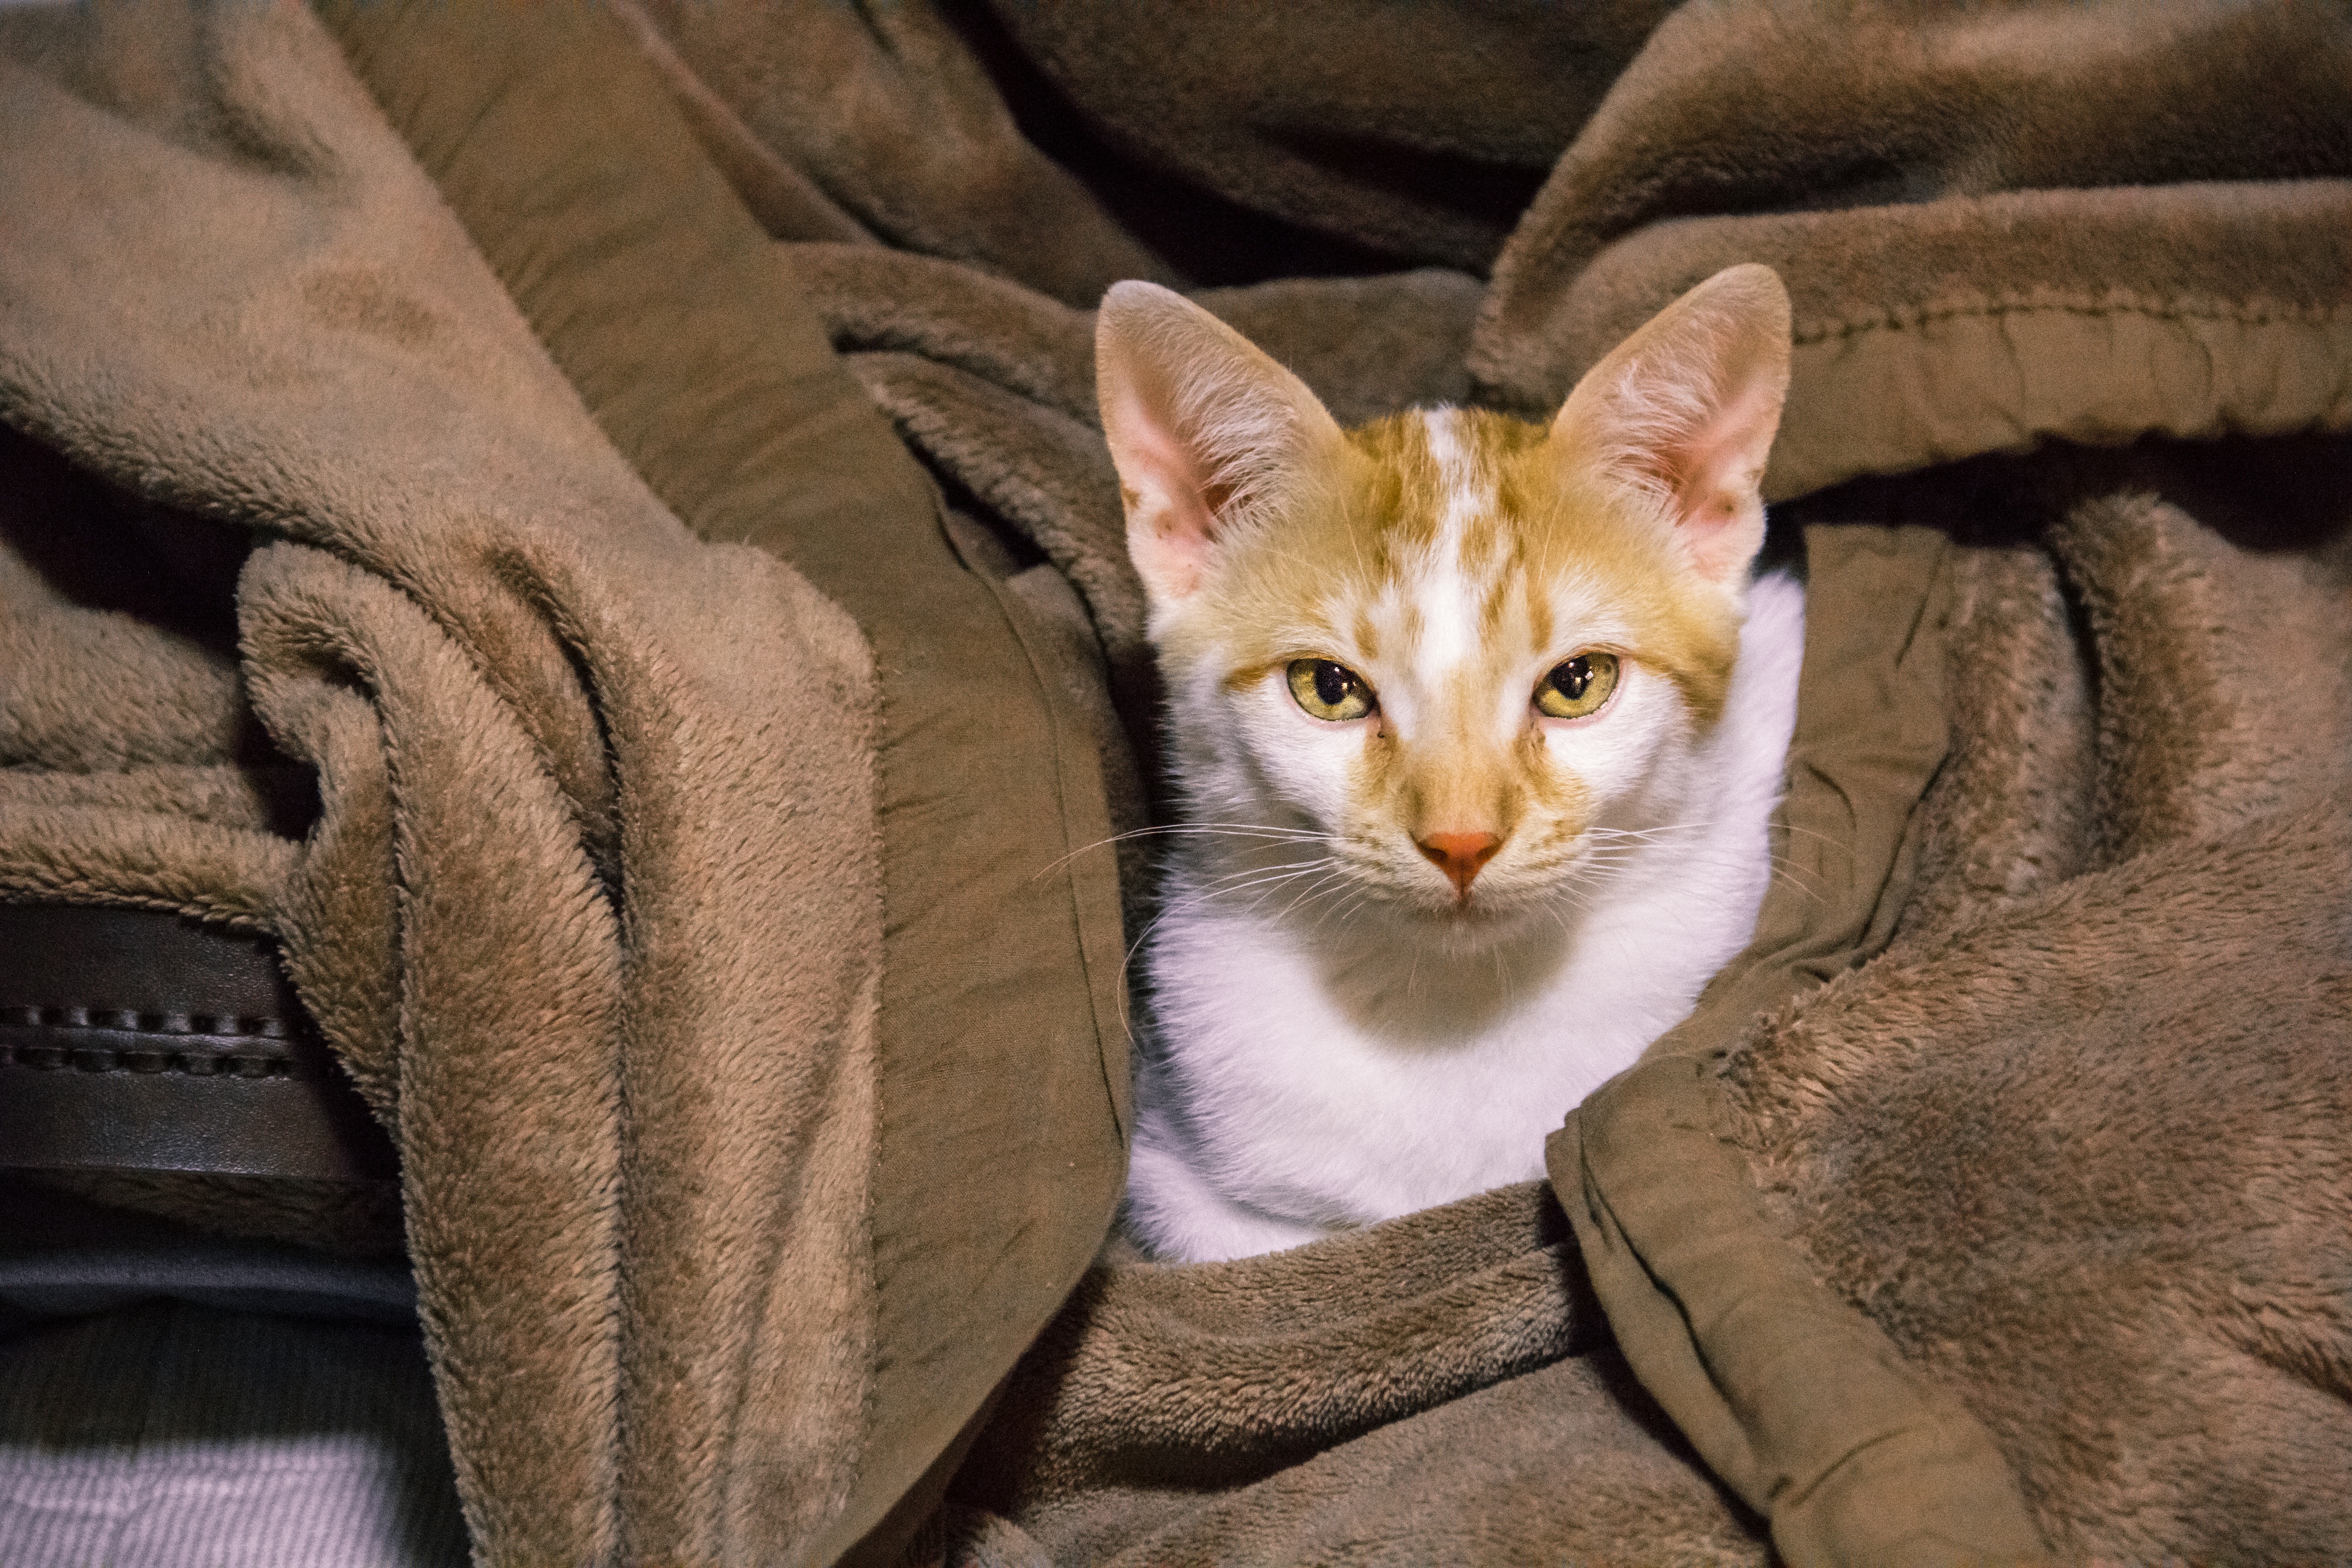
kitten, cat, mammal, fauna, whiskers, vertebrate, abyssinian, small to medium sized cats, cat like mammal